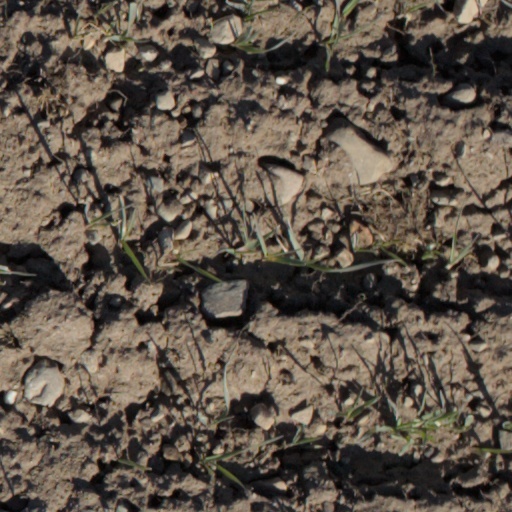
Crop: wheat